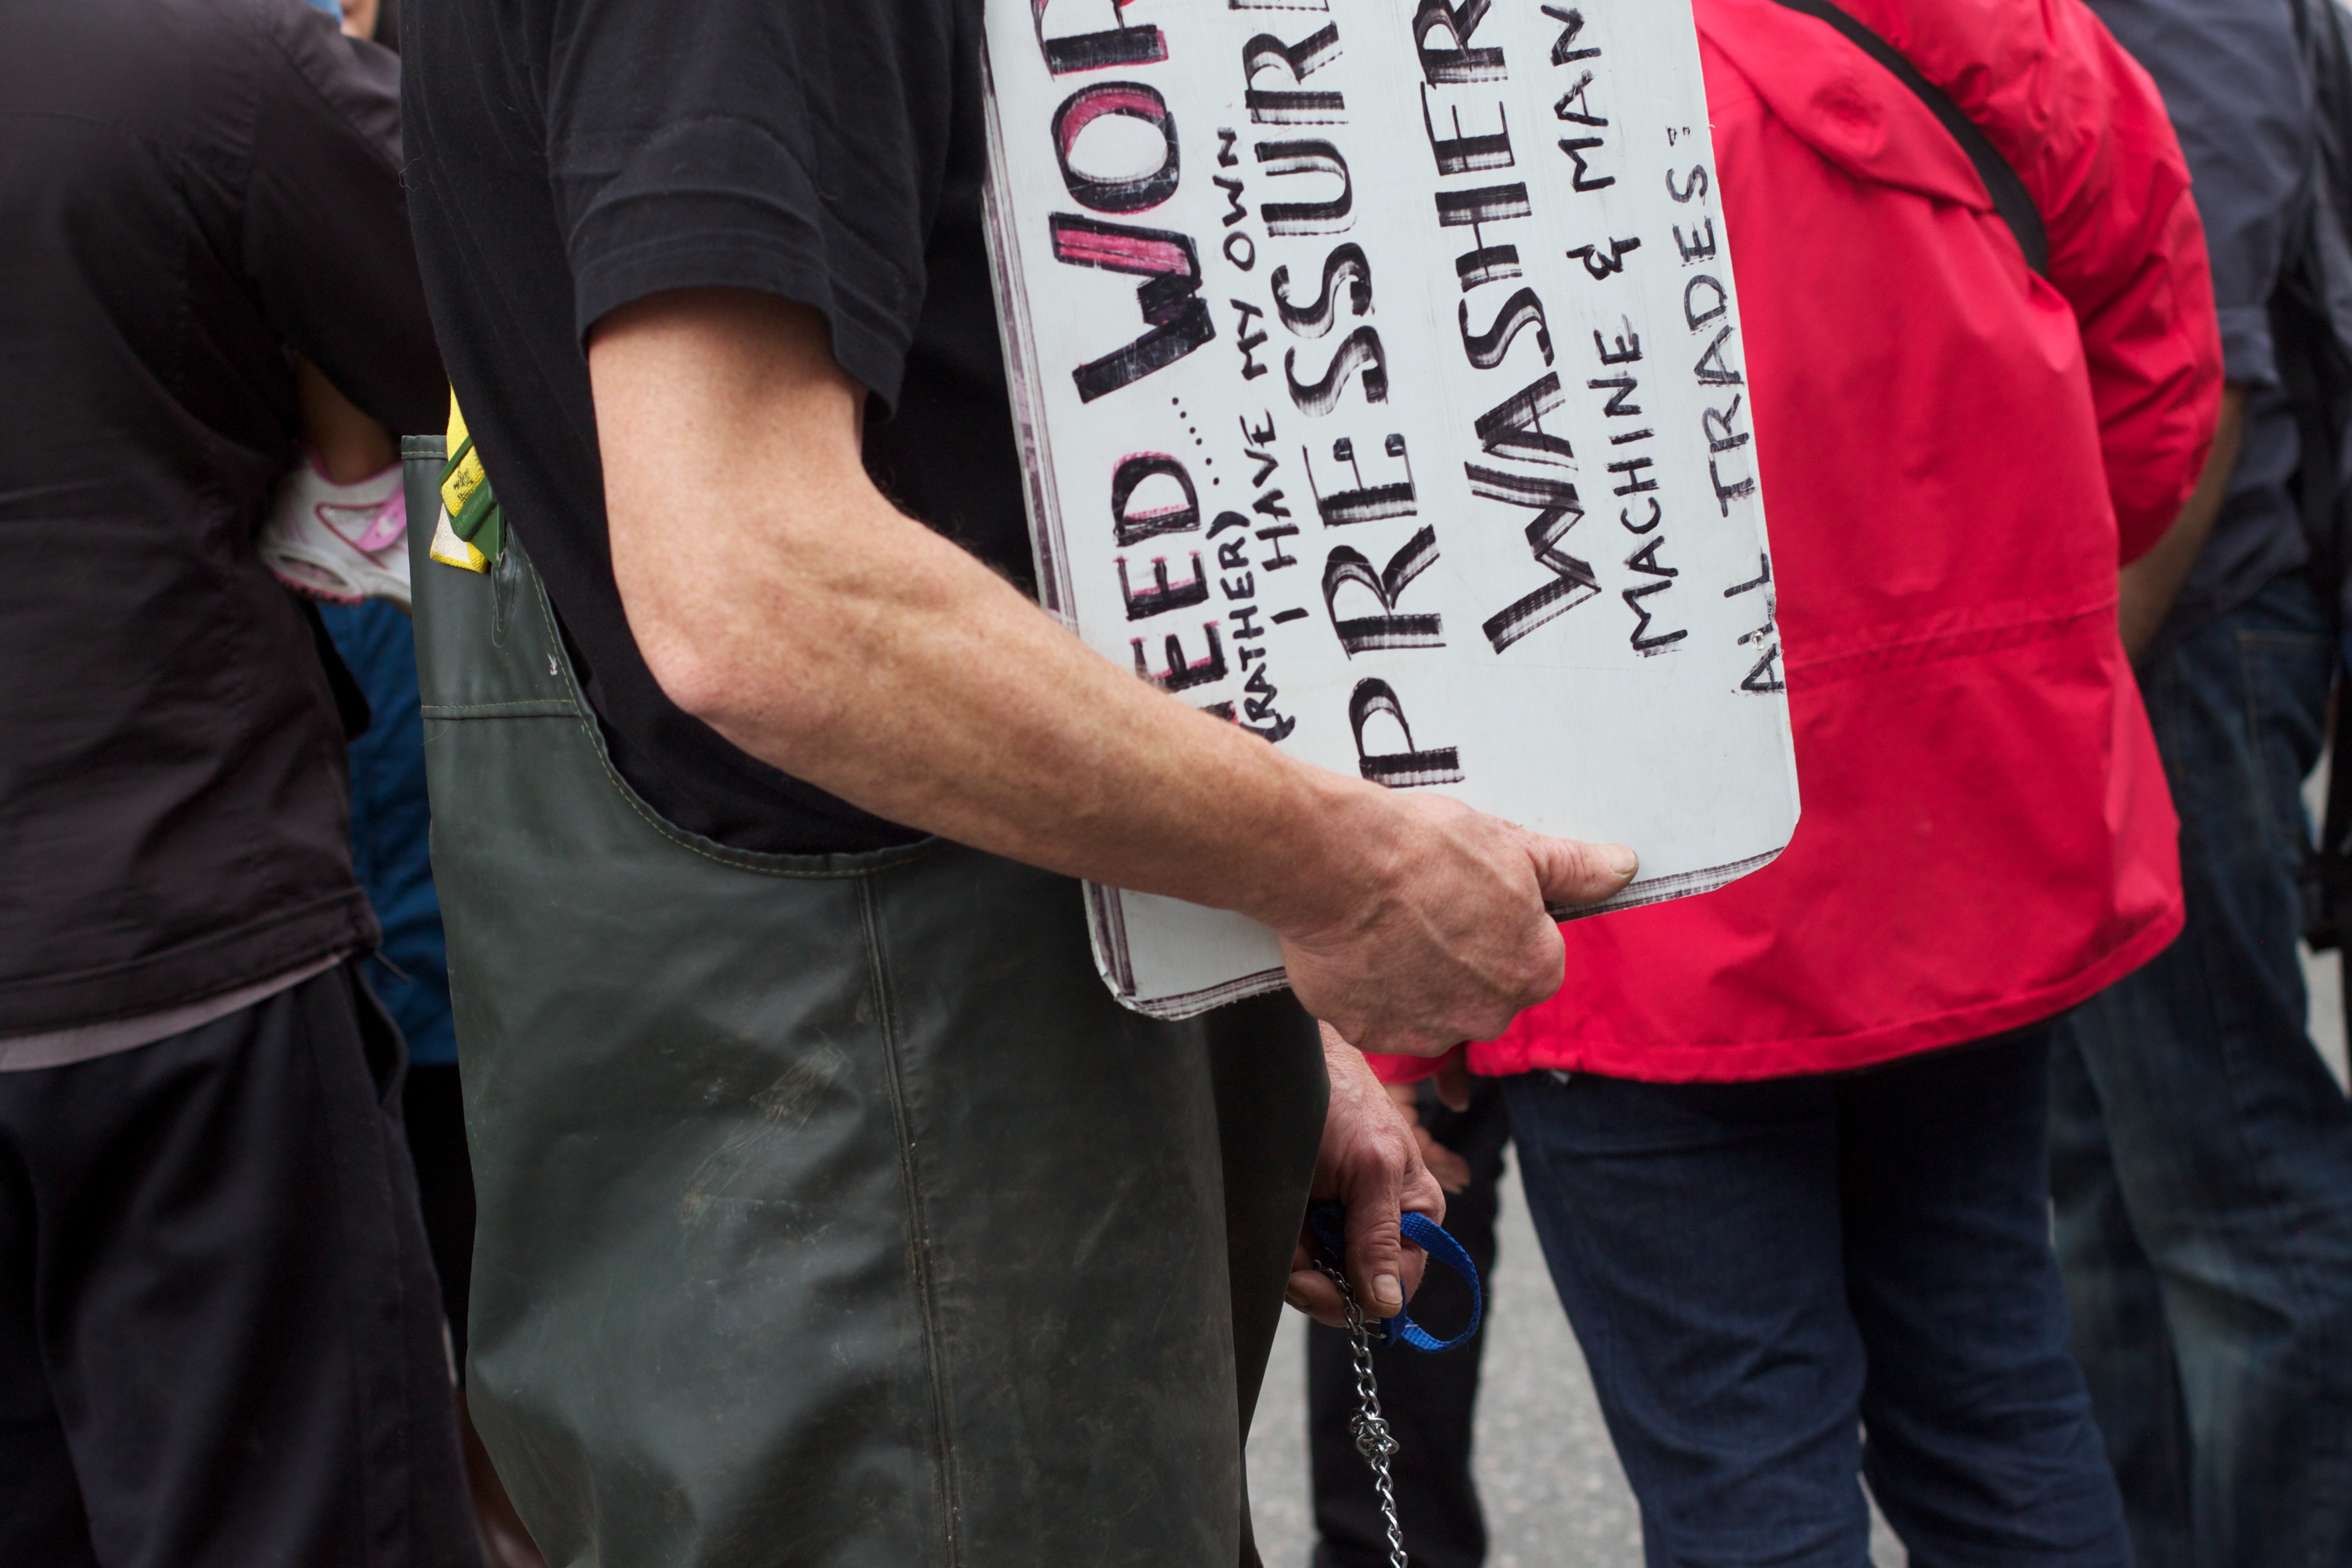
protest, interaction